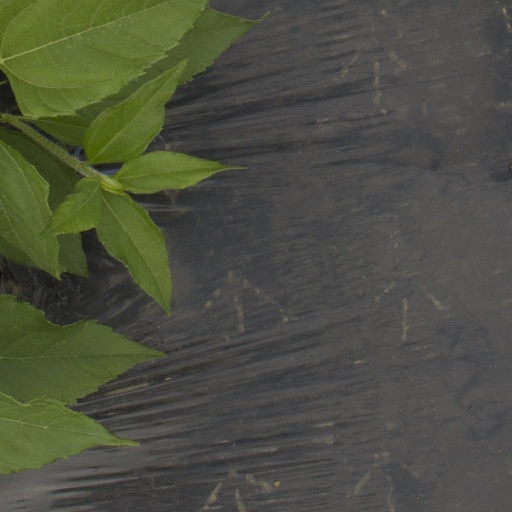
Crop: Jerusalem artichoke